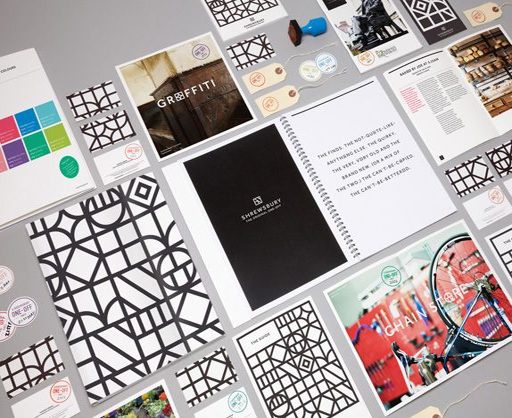
branding bybased & person and we all need words